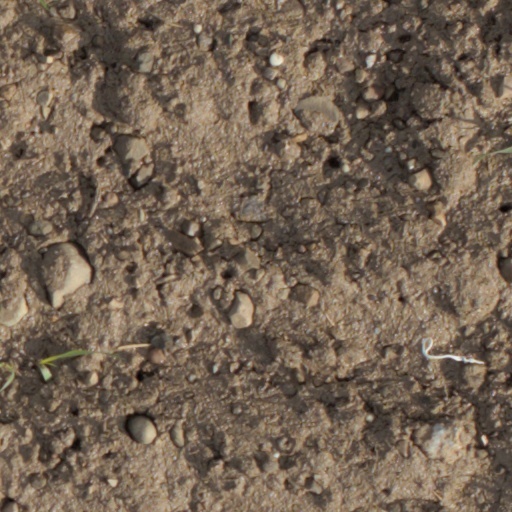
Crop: wheat